Galbraith Lowry Cole

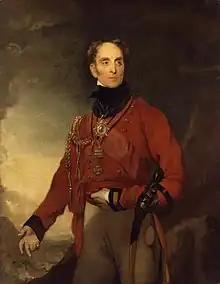
Portrait by William Dyce (1834)

General Sir Galbraith Lowry Cole (1 May 1772 – 4 October 1842) was a British Army officer and politician.